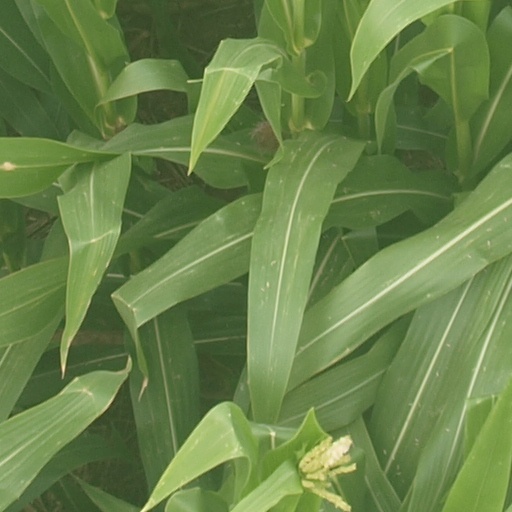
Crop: maize; corn